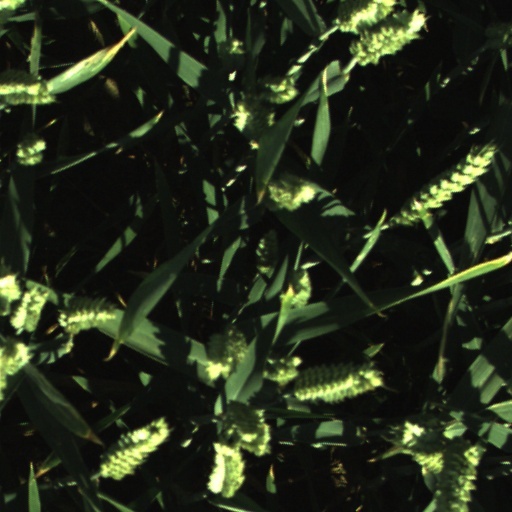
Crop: wheat